Type XXI submarine

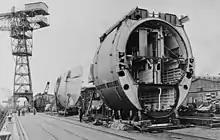
Construction consisted of nine prefabricated sections

This was the first U-boat to be constructed of modular components to allow for the manufacture of the various components in different factories and subsequent assembly at the shipyard.